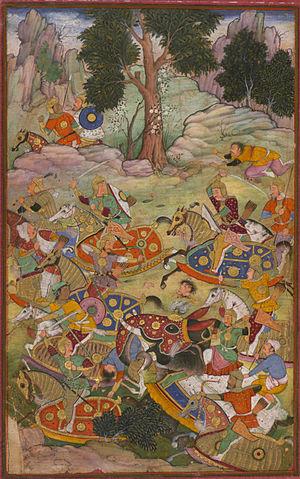
La première bataille de Panipat a lieu en Inde du Nord, et marque le début de l'Empire moghol.
Ibrahim Lodi est le troisième et dernier souverain de la dynastie des Lodi.